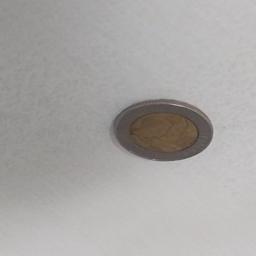
Label: 10_Old_Front